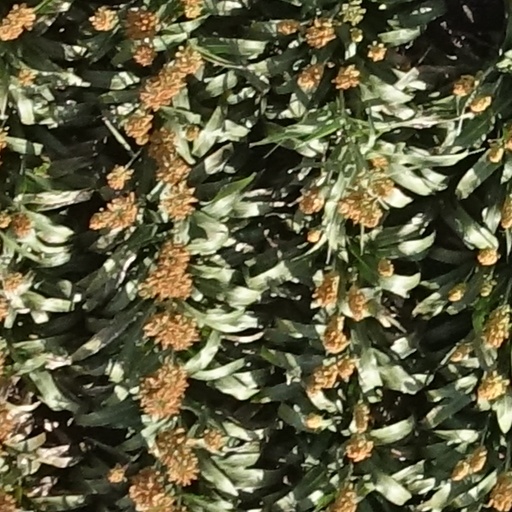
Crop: sorghum